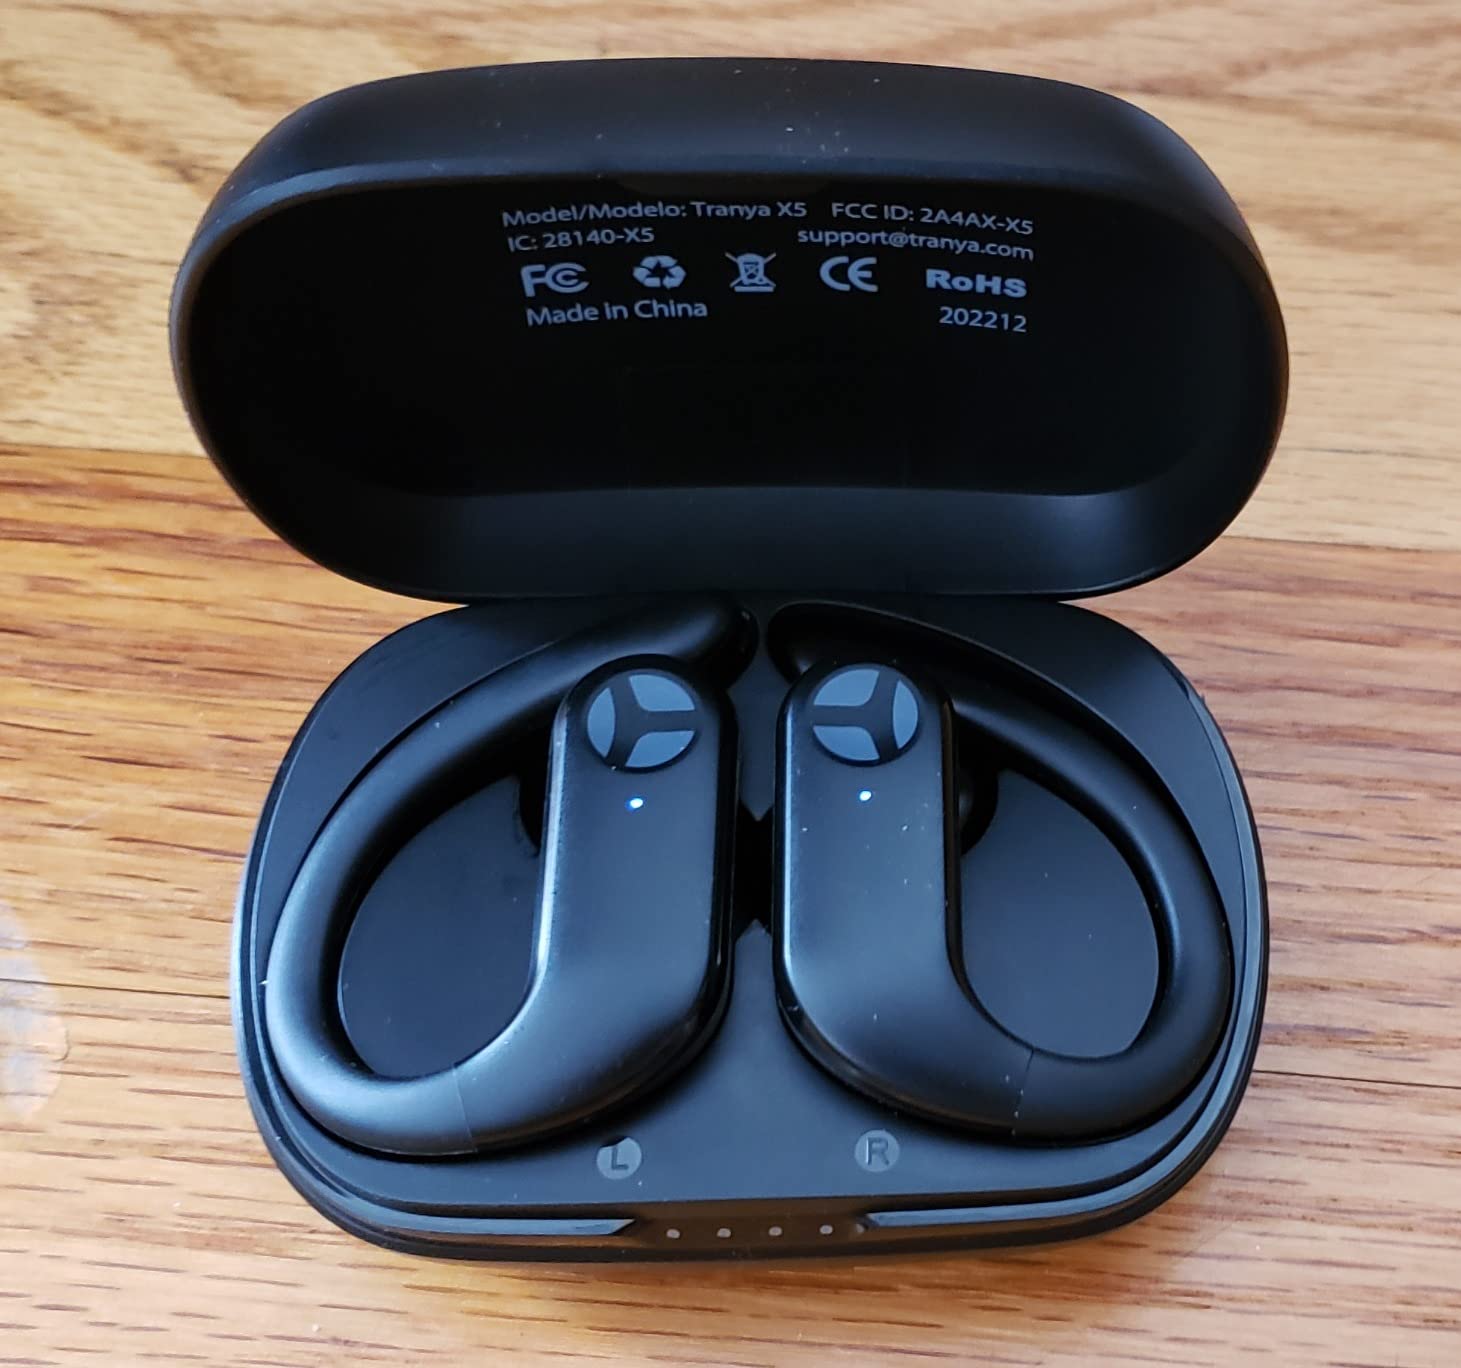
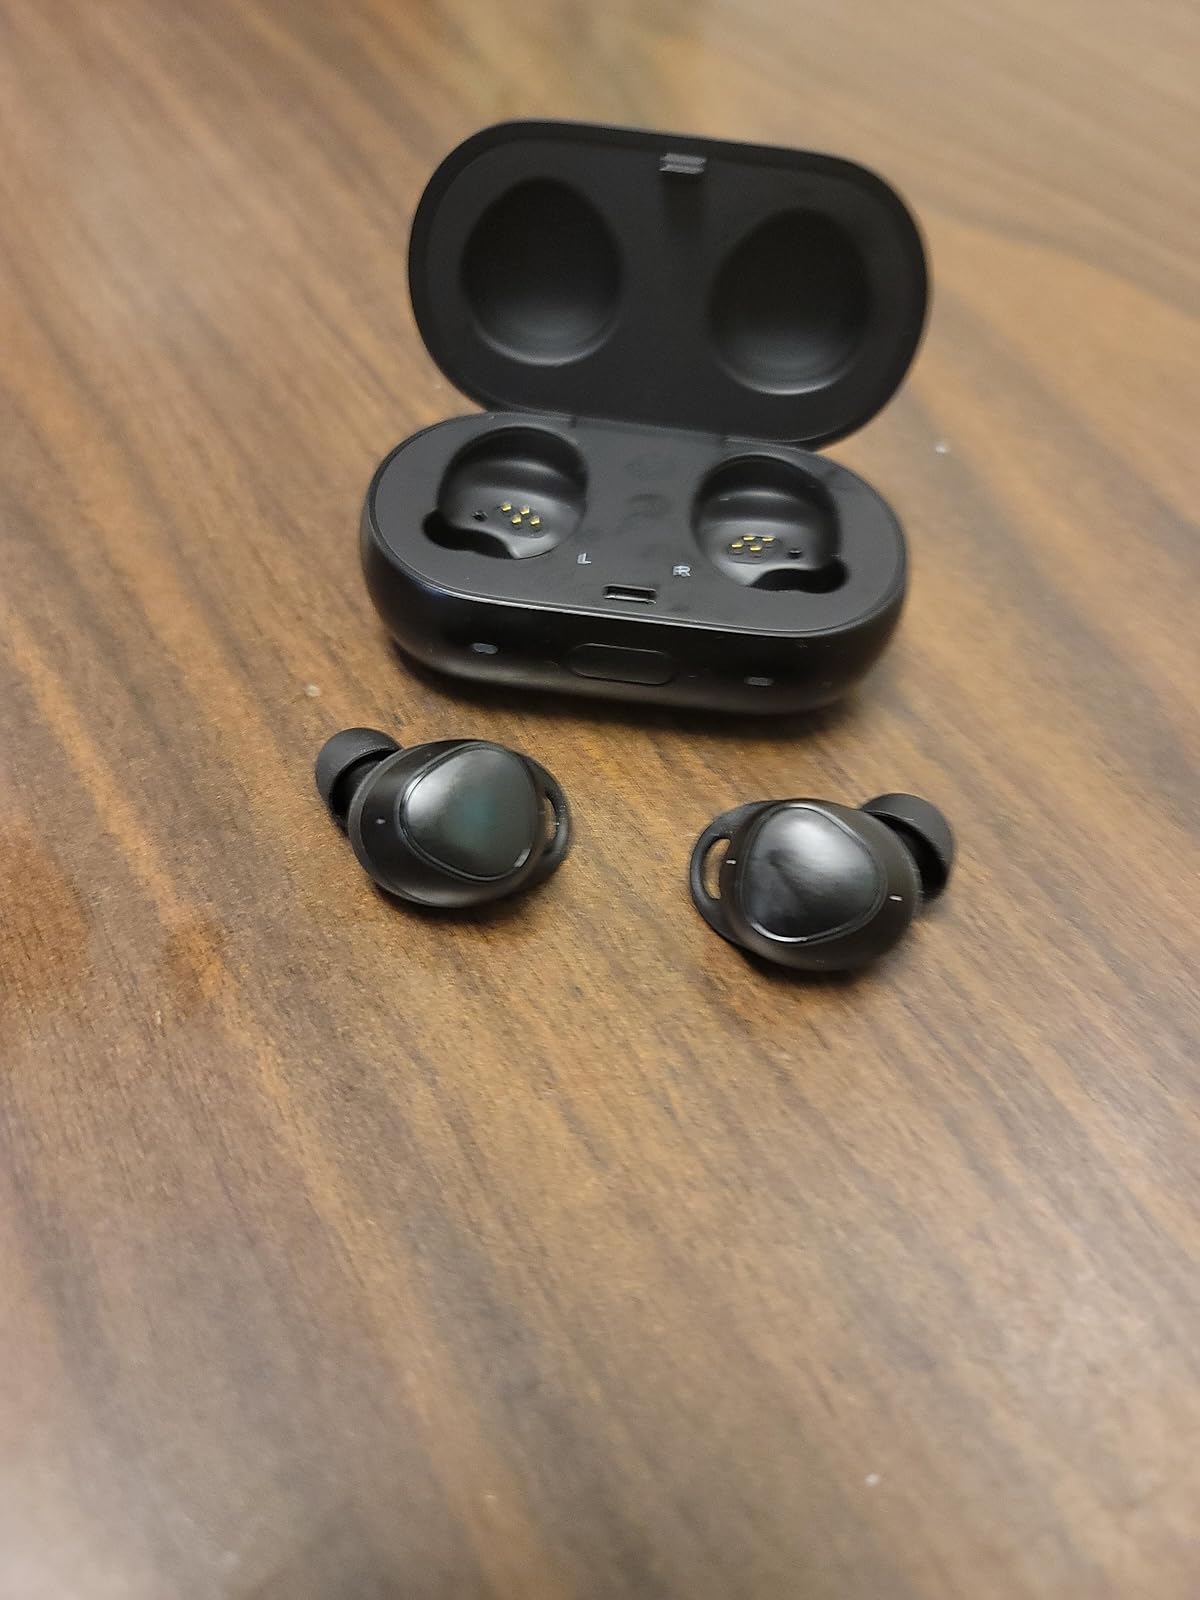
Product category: earbuds
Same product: no